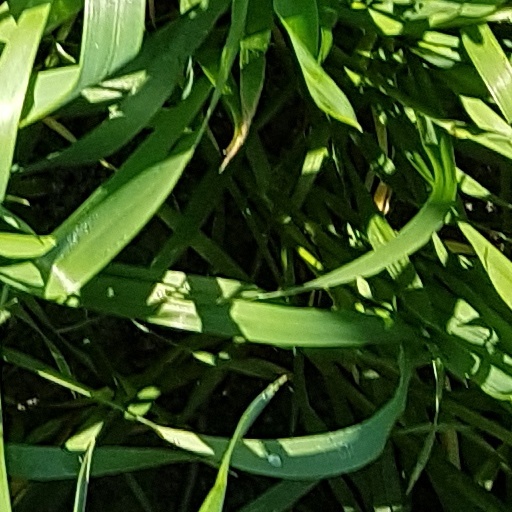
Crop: wheat